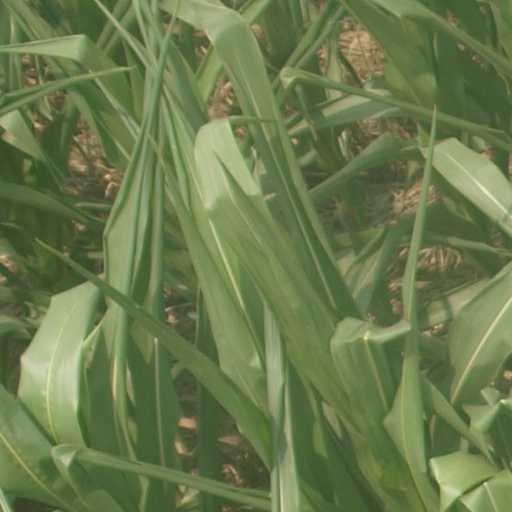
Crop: maize; corn